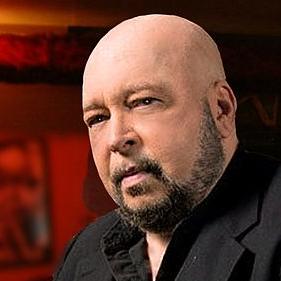
Age: 64